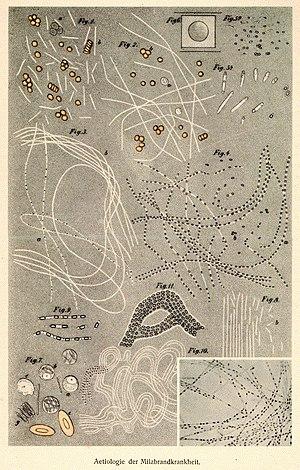
Robert Koch est un médecin allemand connu pour sa découverte de la bactérie responsable de la tuberculose qui porte son nom : « bacille de Koch ». Les travaux qu'il mènera pour la découvrir lui vaudront le prix Nobel de physiologie ou médecine de 1905. C'est l'un des fondateurs de la bactériologie.